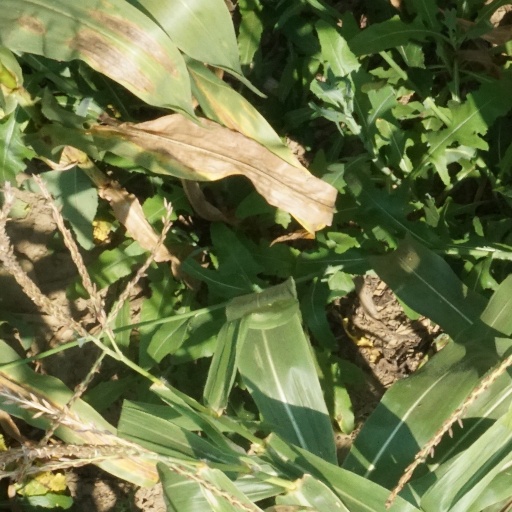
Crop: maize; corn